William Bostock

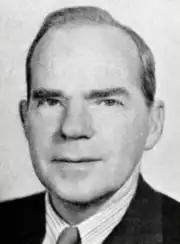
Head-and-shoulders portrait of Bostock

Bostock was decorated twice in 1948 for his war service, in March with the Distinguished Service Order "in recognition of distinguished services whilst in command of air operations in the Borneo Campaign during the period March to September, 1945", and in April with the American Medal of Freedom with Silver Palm. He entered politics in 1949, standing as a Liberal Party candidate for the Federal Division of Indi in Victoria. Elected to the House of Representatives, he retained his seat until being defeated in the 1958 poll. Bostock served on a joint committee for foreign affairs and sometimes came into conflict with his own party on matters of defence policy. He continued to contribute to "The Herald" while in government. During parliamentary debates in 1951 and again in 1957, Bostock spoke for "an integrated defence force with a single minister", advocating amalgamation of the four separate Departments of Defence, Air, Navy and Army into one Department of Defence, headed by the Minister for Defence. He further proposed that a single Commander-in-Chief lead the Army, Navy and Air Force; the Chief of the General Staff, the Chief of the Naval Staff, and the Chief of the Air Staff would report directly to the new position. In 1973 the single-service departments were abolished in favour of an all-encompassing Department of Defence, and by 1984 a Chief of the Defence Force position had evolved to directly command all three armed services through their respective chiefs.